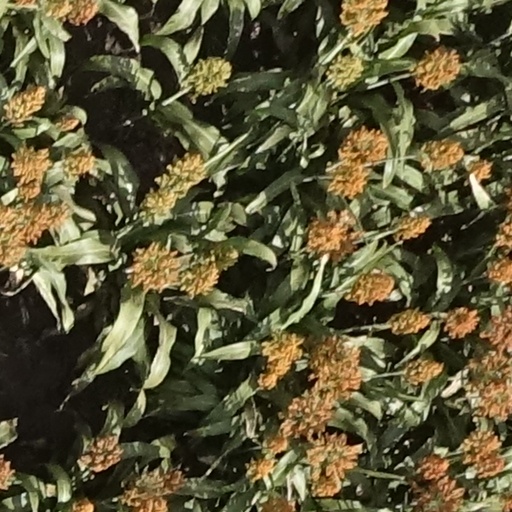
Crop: sorghum